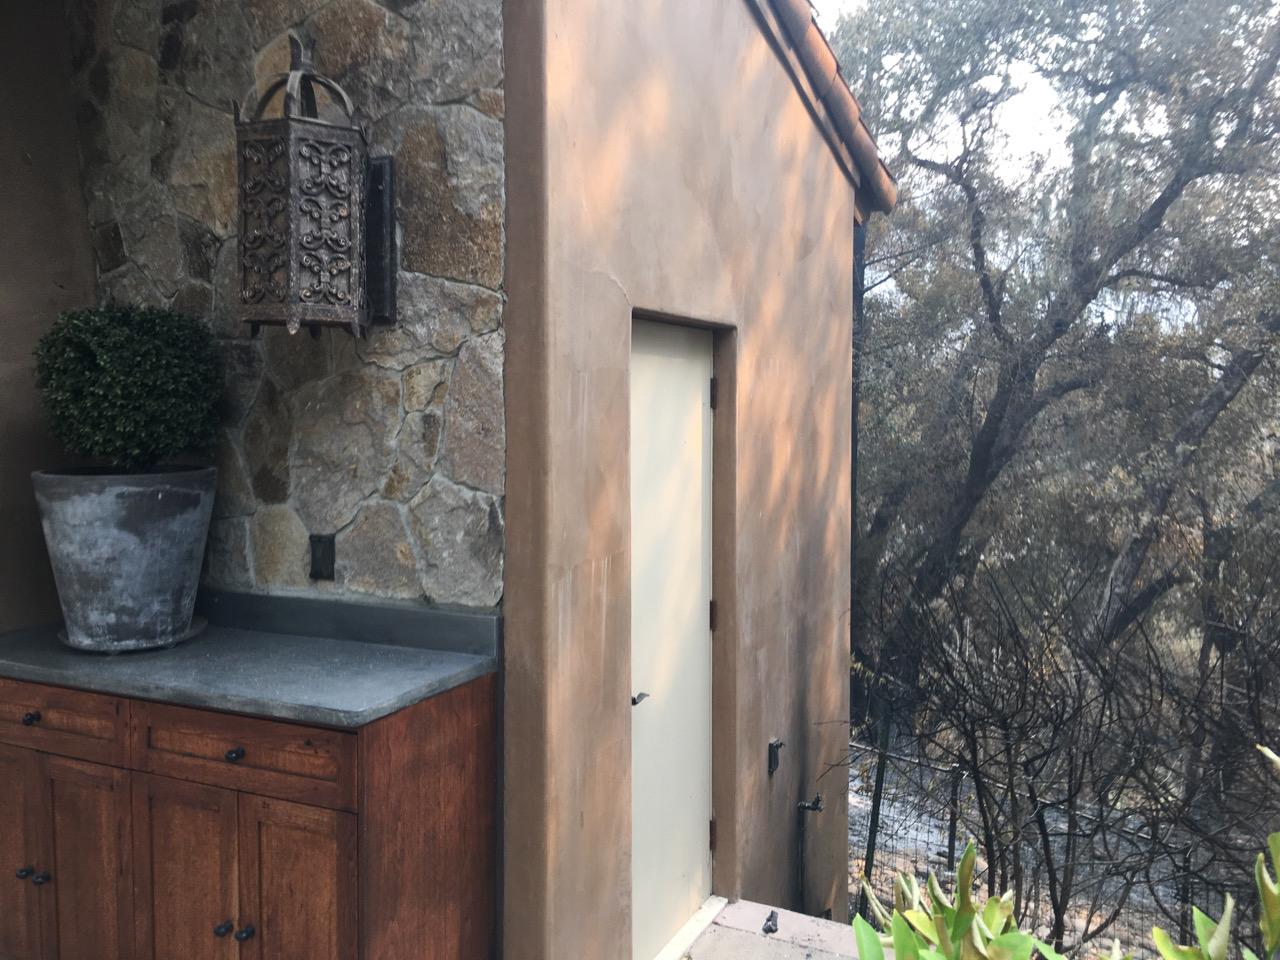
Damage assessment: affected